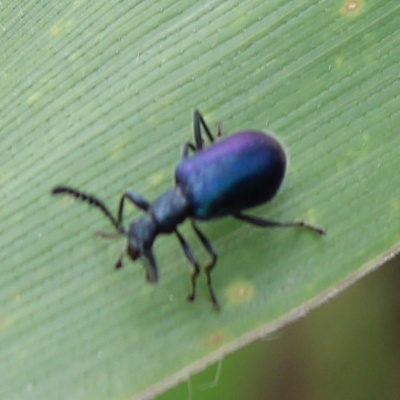
Crop: Maize
Condition: leaf beetle